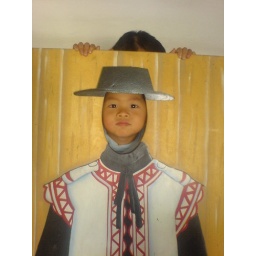
Justin looks so cute in this outfit! A Spanish civilian dress